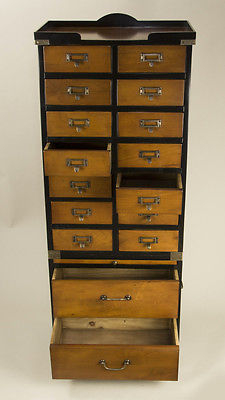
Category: cabinet